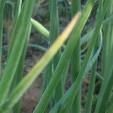
Crop: Onion
Condition: fusarium-d